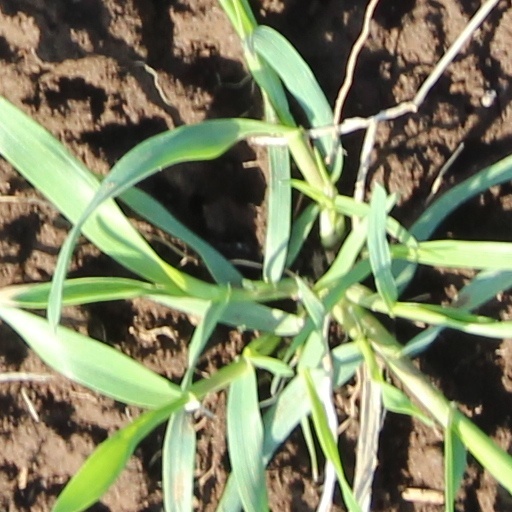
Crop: wheat